List of Graduate Center, CUNY faculty

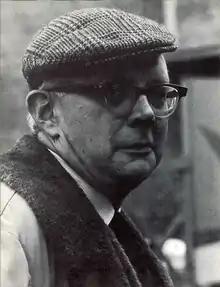
Irving Howe, Distinguished of English, 1970-1986

Among the Graduate Center's faculty are recipients of the Pulitzer Prize, the Nobel Prize, the Lakatos Award, the National Medals of Humanities and Science, the Bancroft Prize, Grammy Award, Guggenheim Fellowship, the George Jean Nathan Award for Dramatic Criticism, New York City Mayor's Award for Excellence in Science and Technology, the Lakatos Award, and the Presidential Early Career Award for Scientists and Engineers, as well as memberships in the American Academy of Arts and Sciences and the National Academy of Sciences.